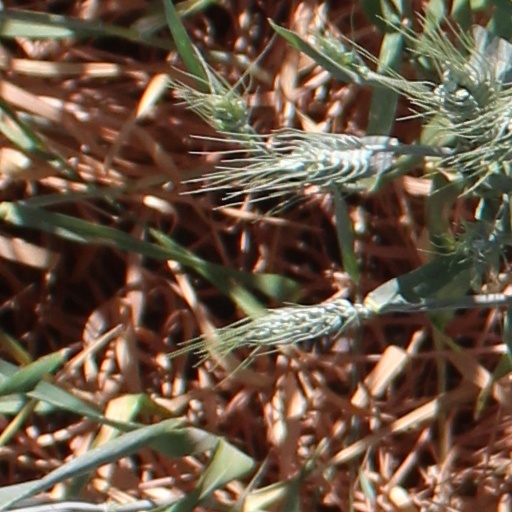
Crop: wheat